Il ladrone

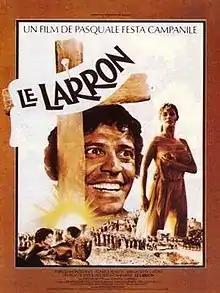

Il ladrone (internationally released as The Good Thief and "The Thief") is a 1980 Italian comedy film written and directed by Pasquale Festa Campanile.